Answer in natural language. Considering the relative positions, where is Window (highlighted by a green box) with respect to black rectangular countertop (highlighted by a blue box)? Choose between the following options: above or below
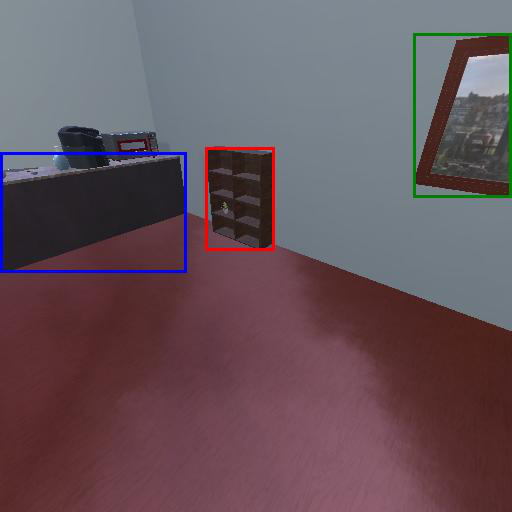
<answer>below</answer>